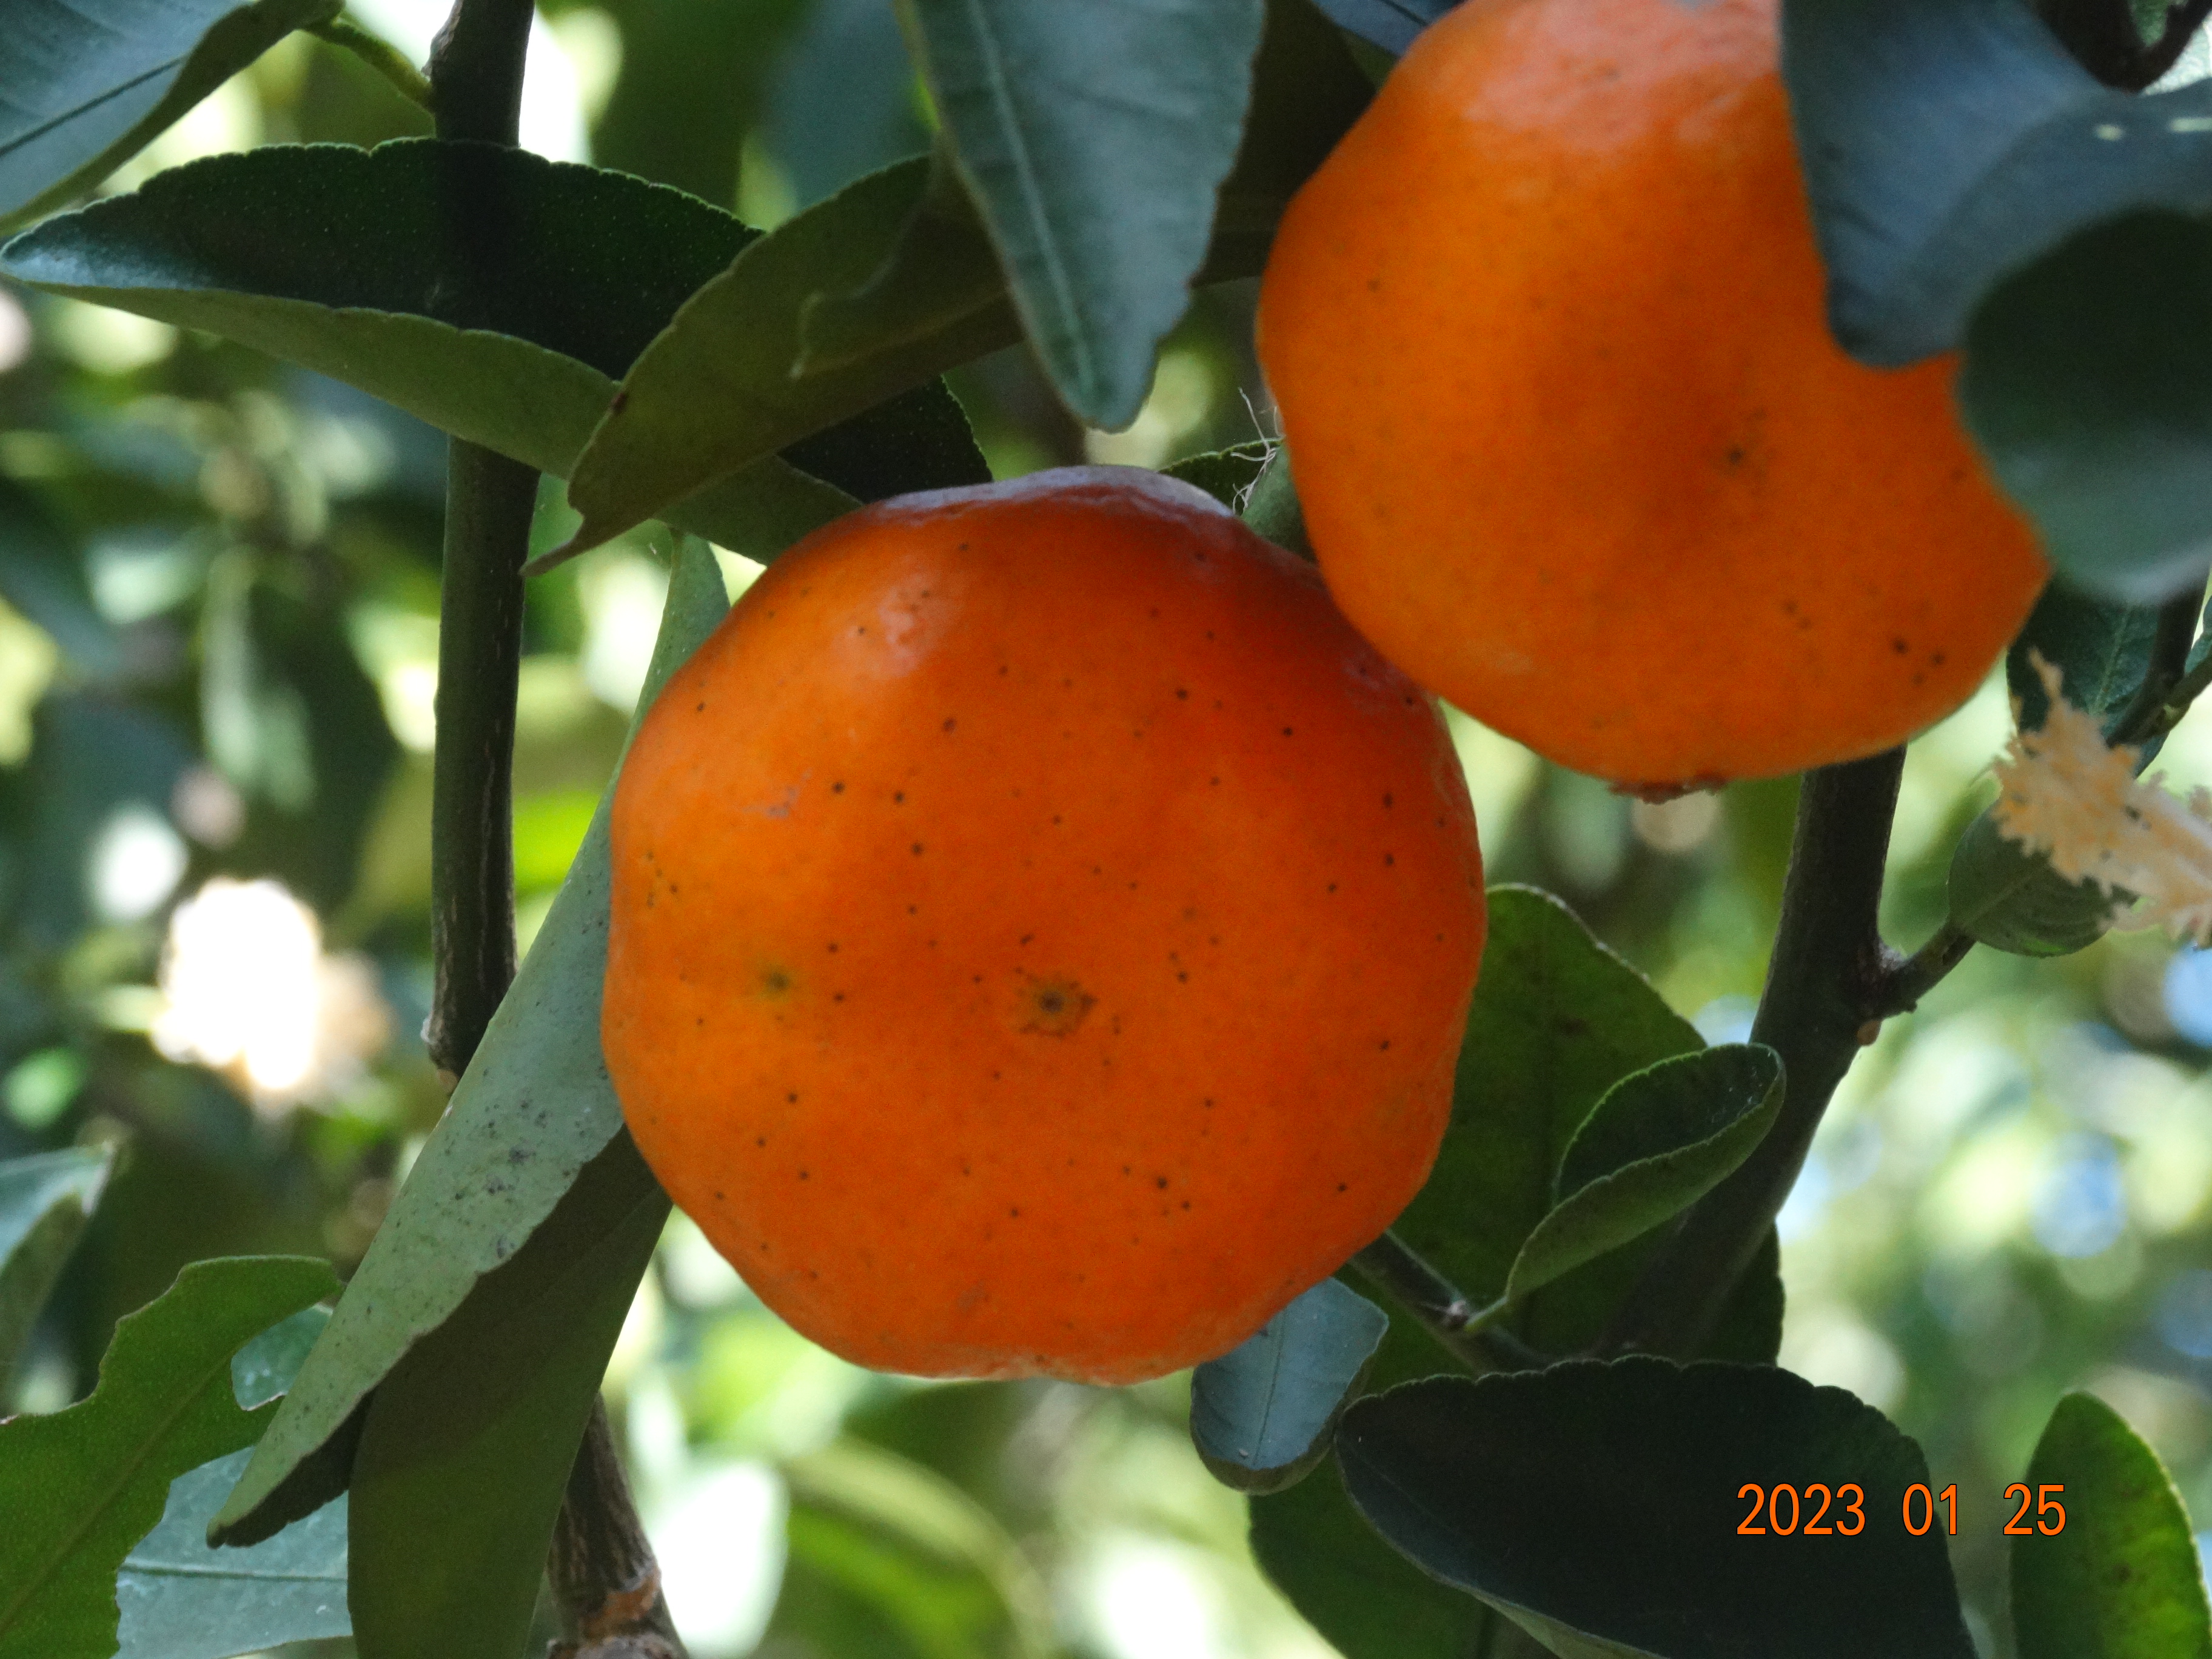
Citrus fruit variety: ponkan